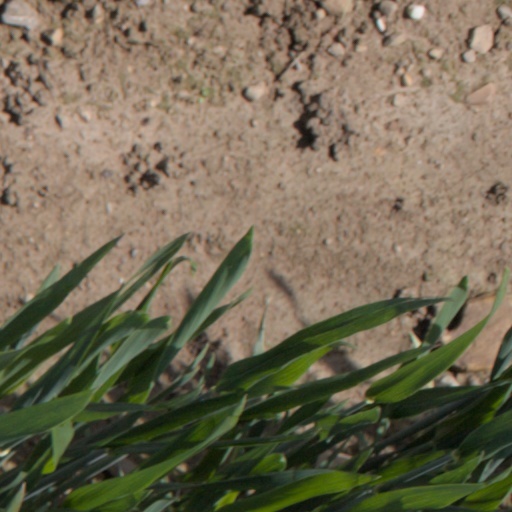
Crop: wheat